Philip E. Muskett

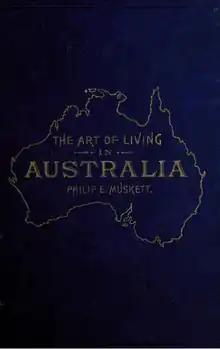
"The Art of Living in Australia", 1873

Muskett is best known for his book "The Art of Living in Australia", published in 1873. Muskett's dietary advice was for the Australian population to eat more fish, salads and vegetables whilst reducing their meat intake. The book condemned the food-habits of Australians, their meat-eating three times a day and excessive beer and tea consumption. He noted how the consumption of butcher's meat and tea was in enormous excess, and was paralleled nowhere else in the world and how deep-sea fisheries were not developed. Muskett wrote that "consumption of butcher's meat and tea is enormously more than any common sense requirements" and an "injurious amount of meat" was eaten "to the exclusion of far more needed nourishment."